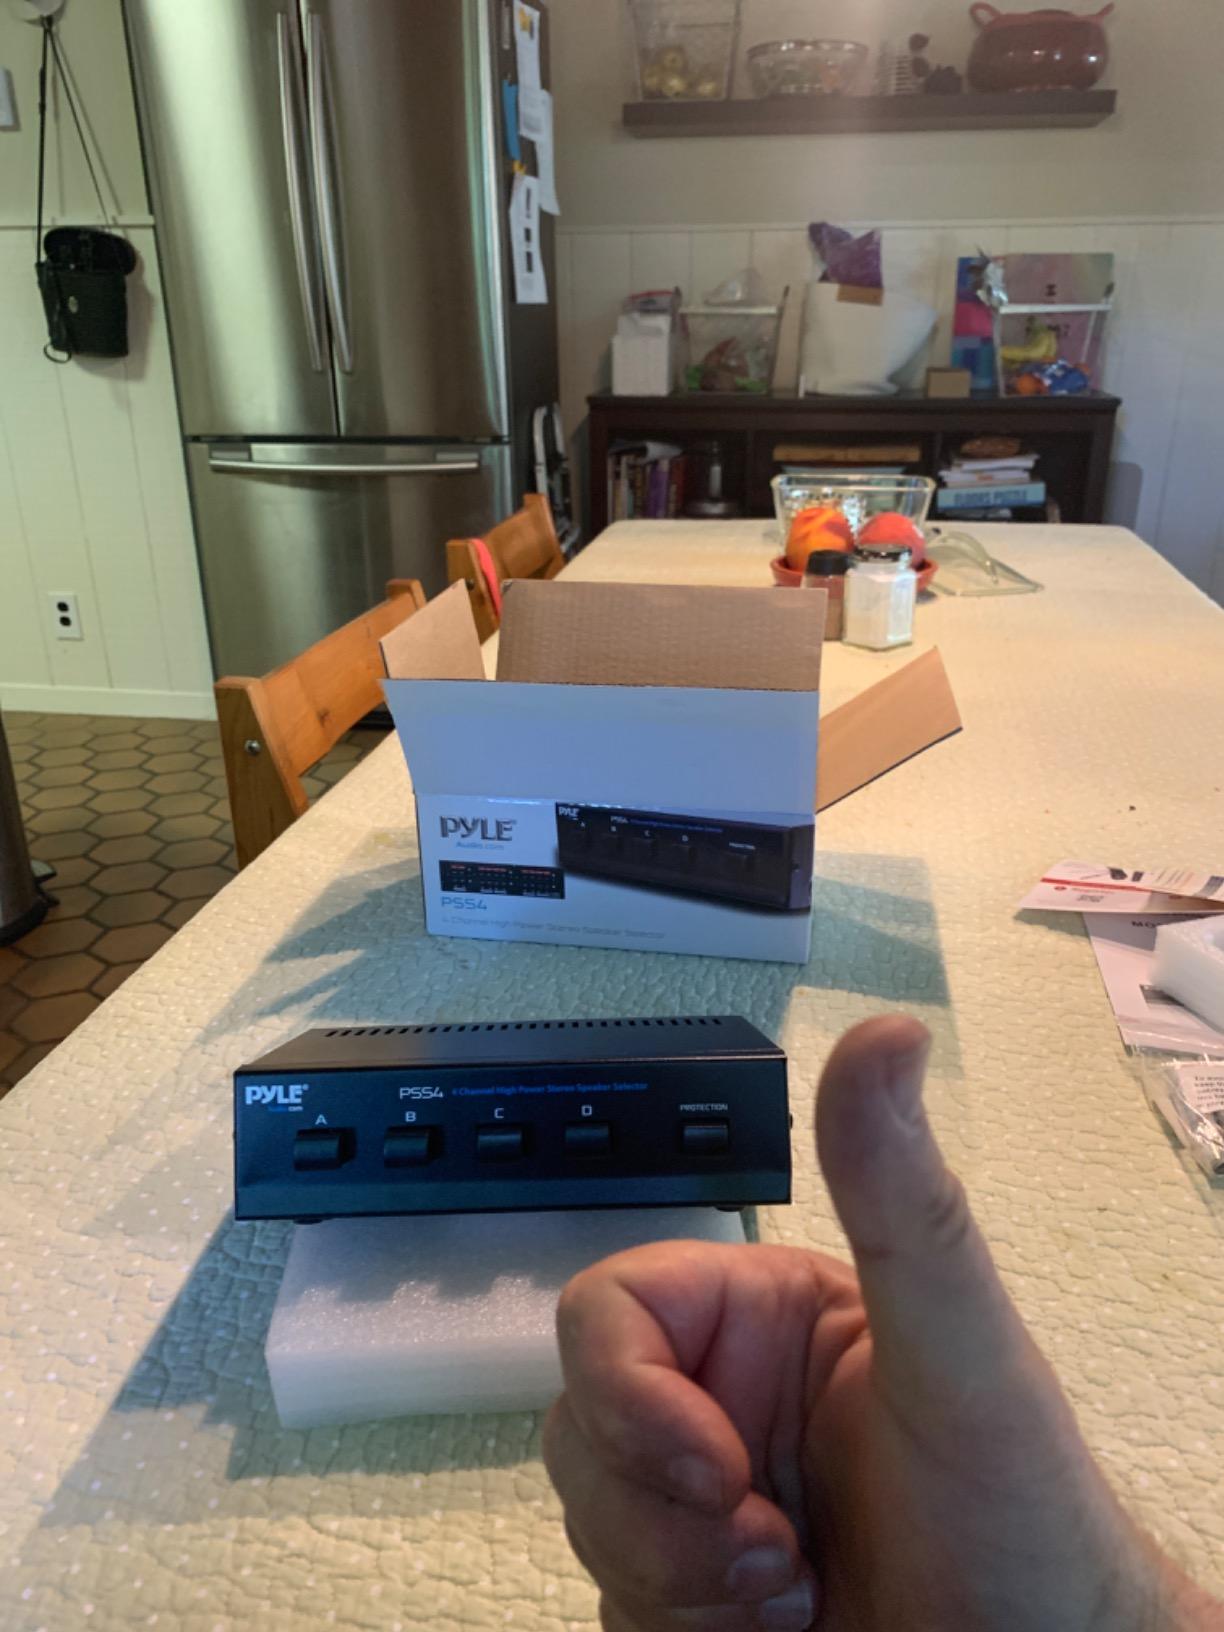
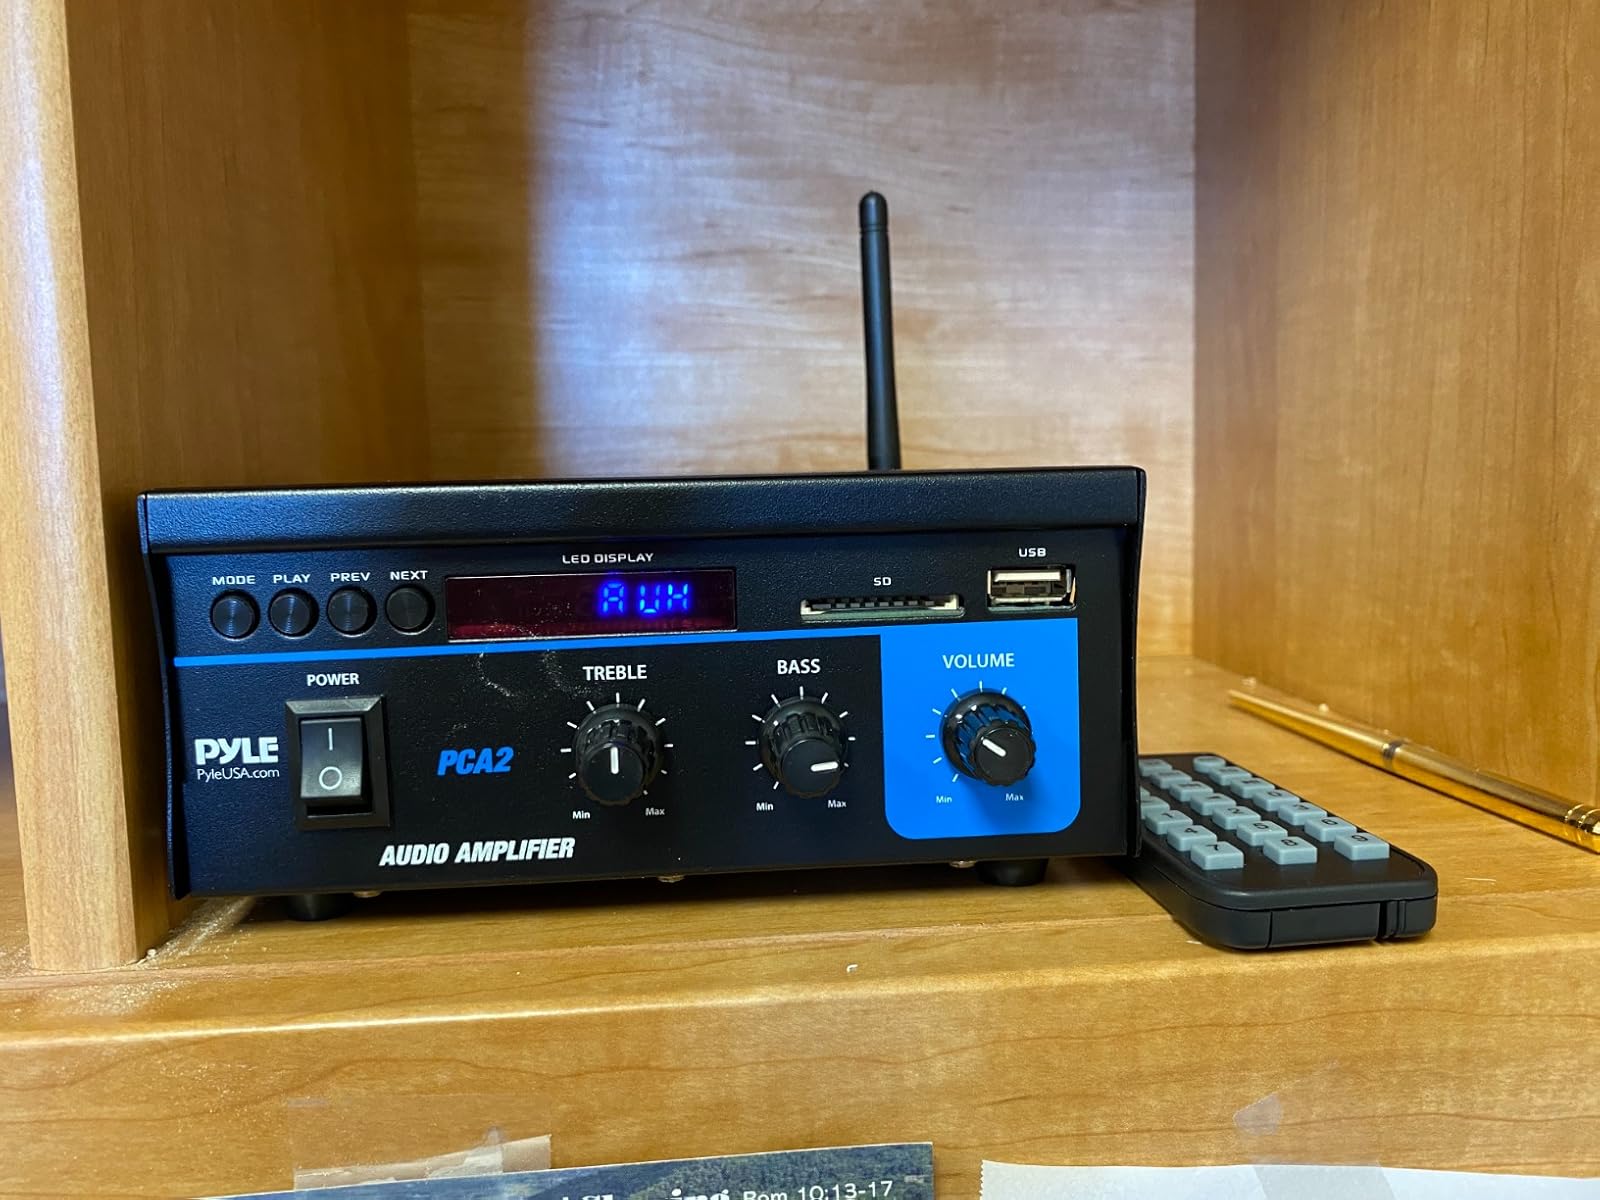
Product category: speaker
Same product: no